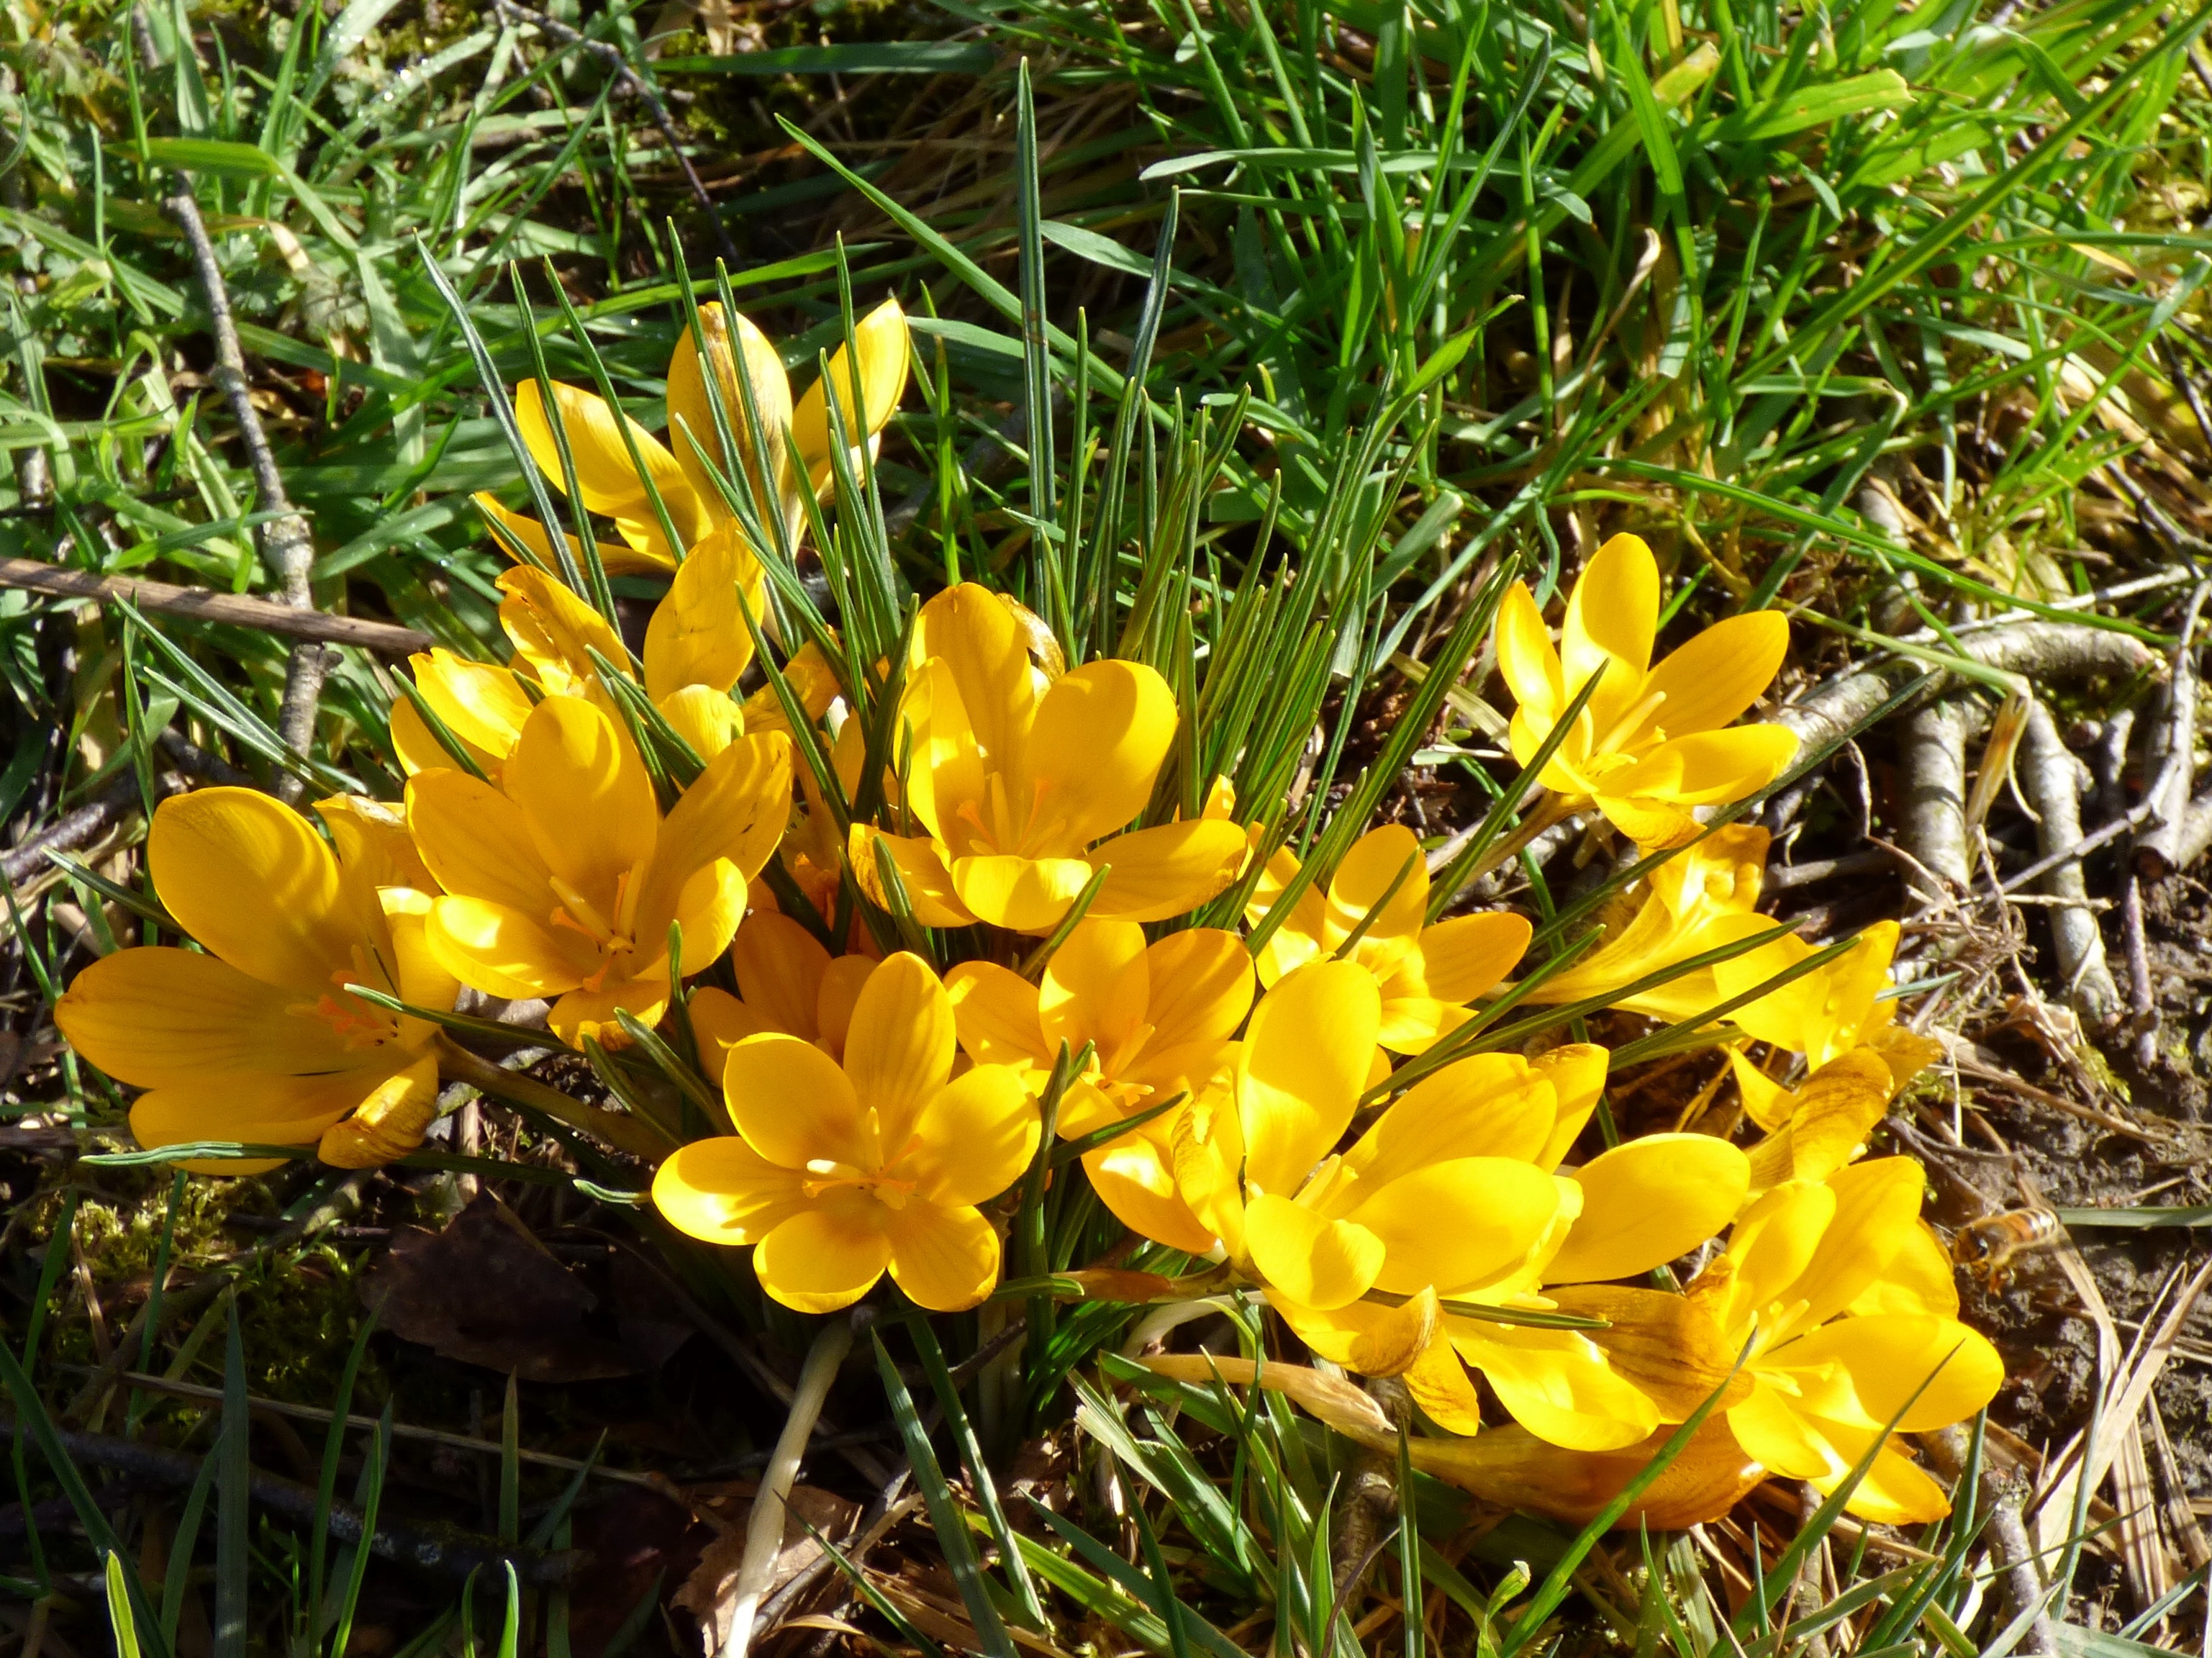
nature, plant, sun, meadow, prairie, flower, spring, herb, botany, yellow, garden, flora, wildflower, flowers, crocus, crocuses, flowering plant, land plant